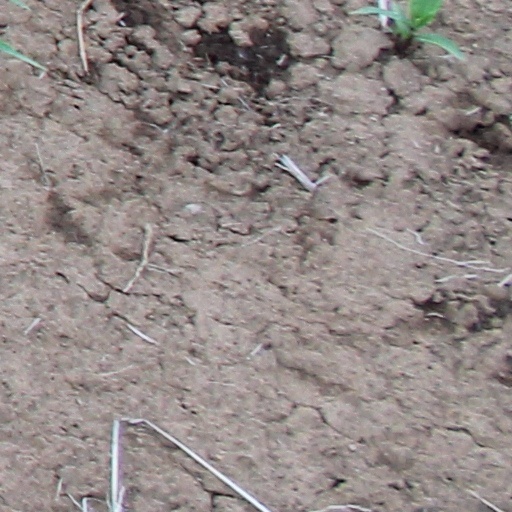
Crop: wheat